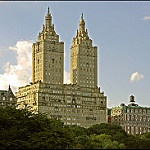
Label: buildings